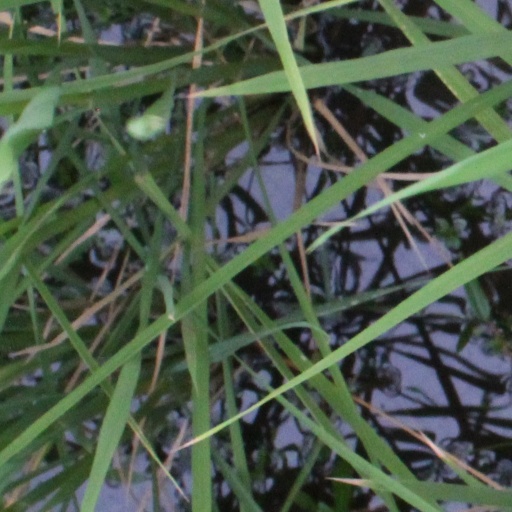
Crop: rice